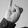
ASL letter: I